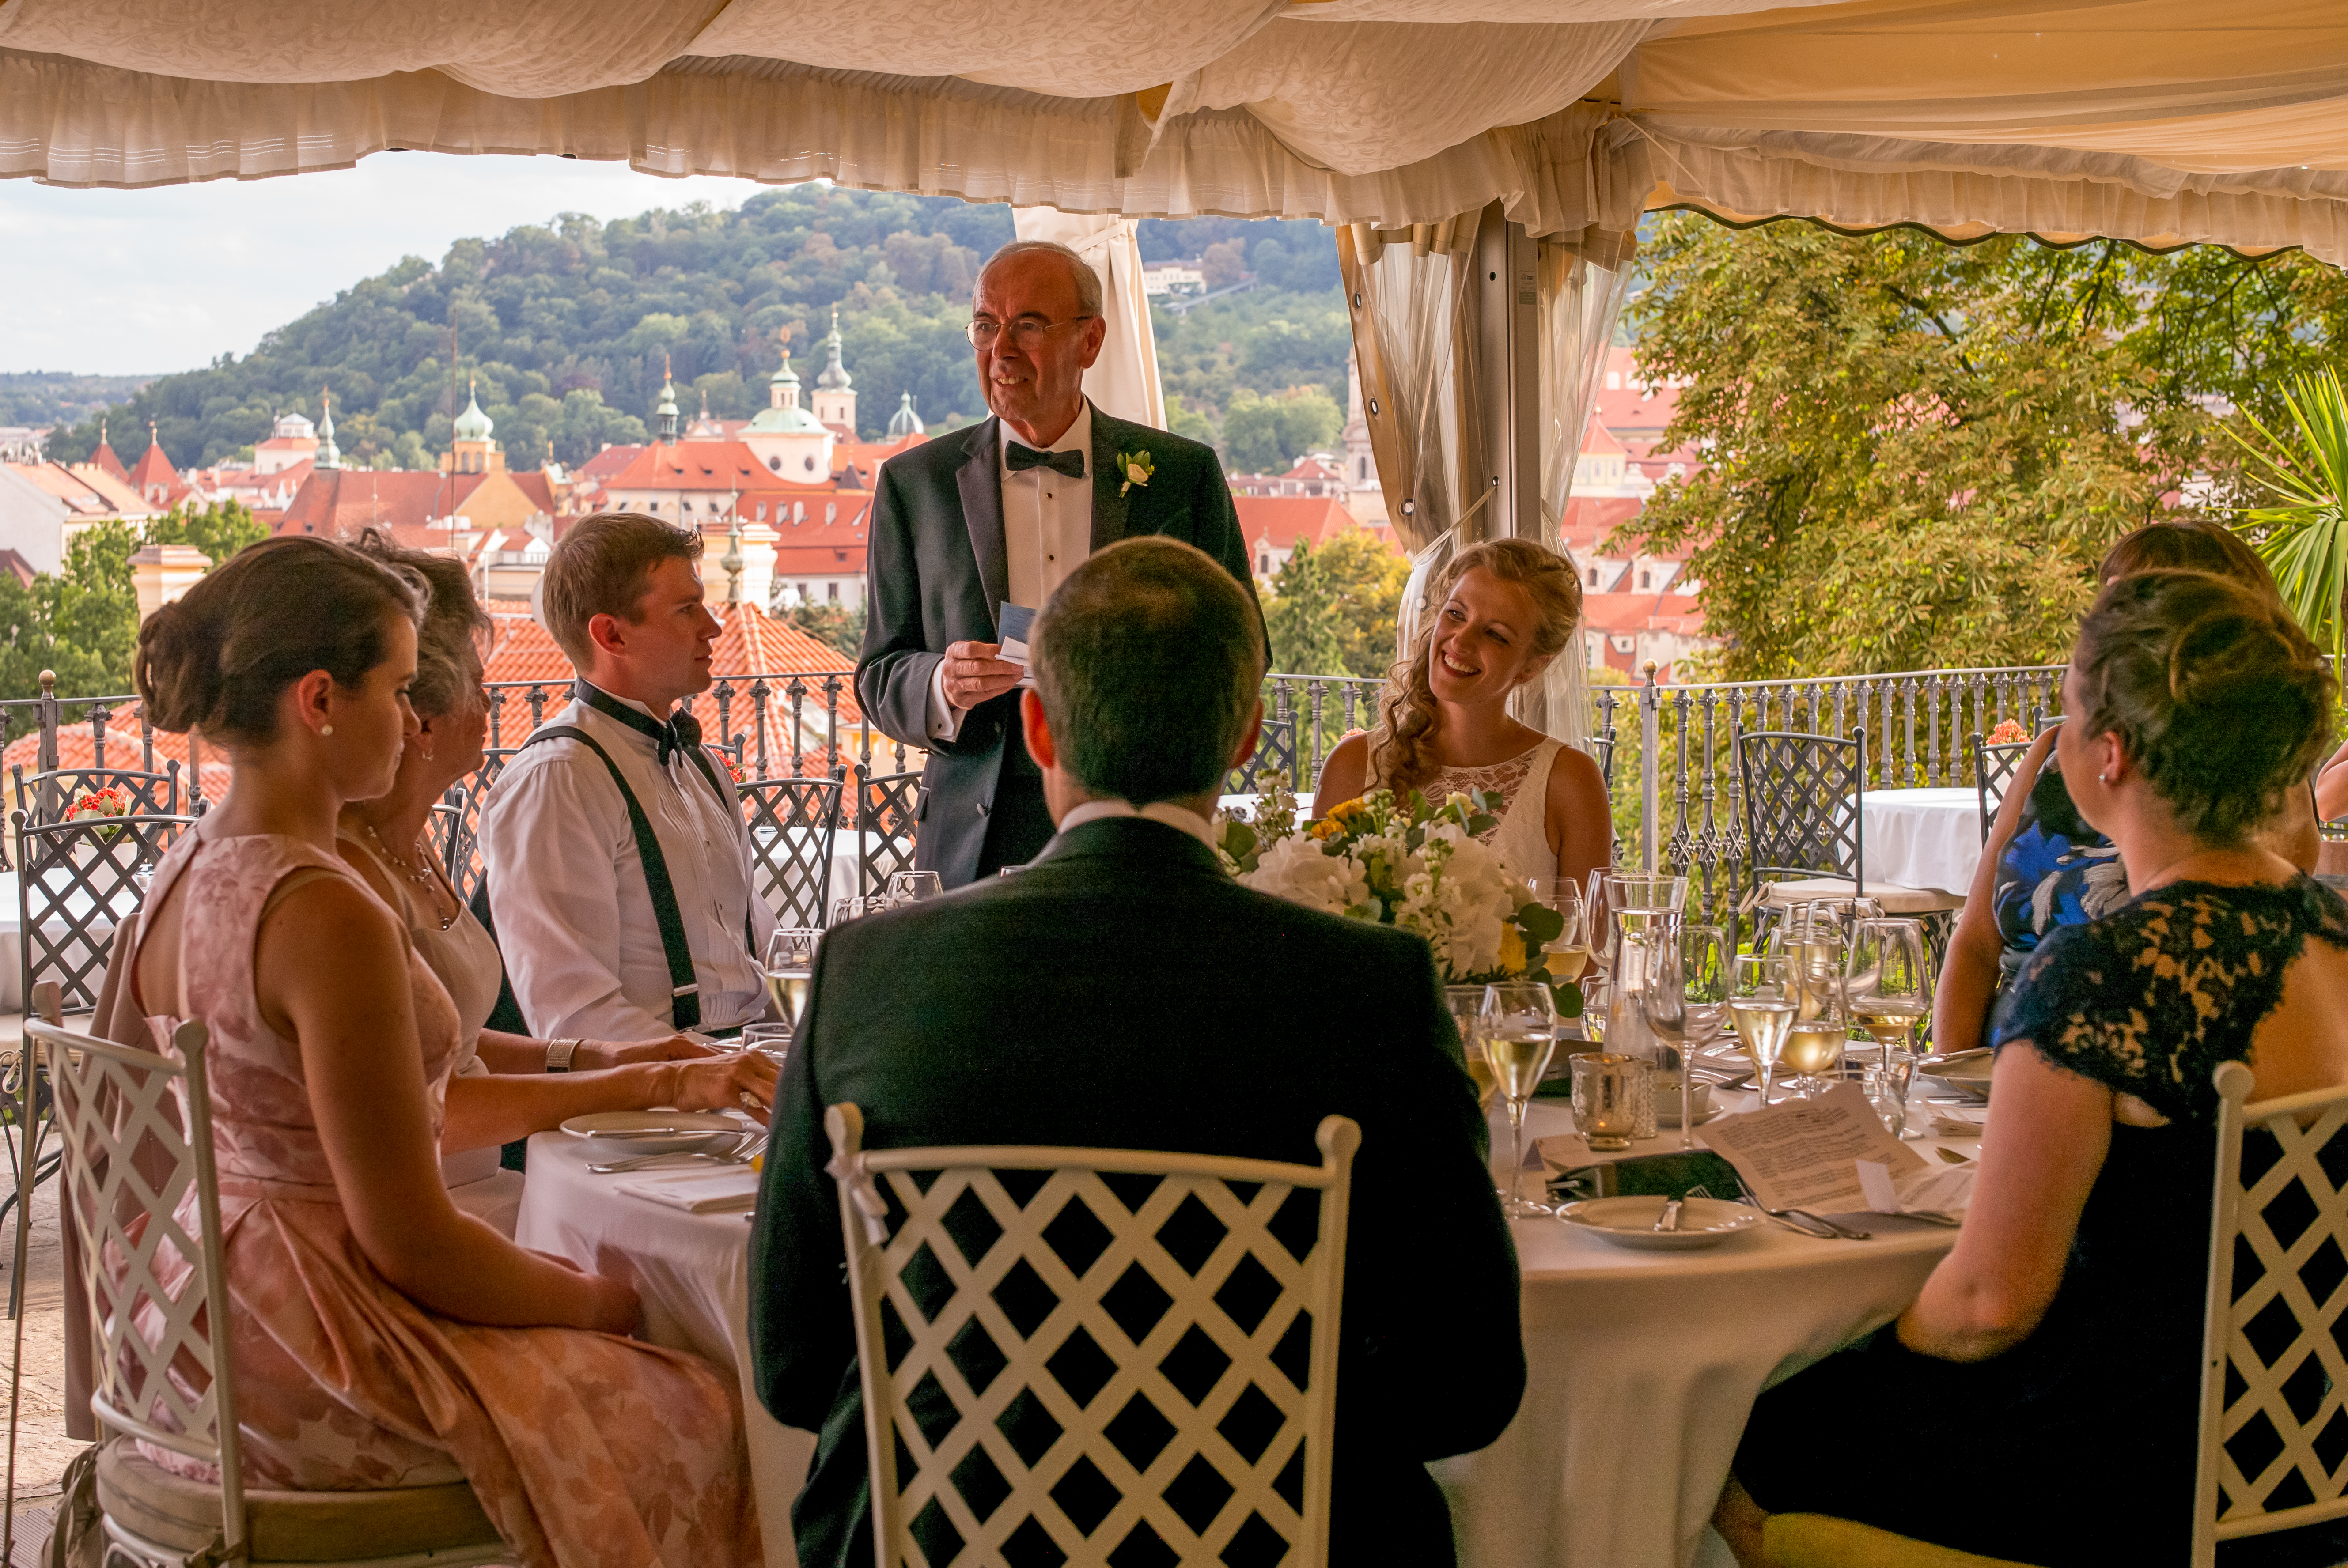
meal, wedding, lunch, ceremony, rehearsal dinner